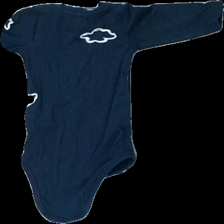
View: back
Type: Top
Category: Children
Brand: Name It
Colors: Blue, White
Material: 79% cotton 21%acrylic
Pattern: Animal print
Cut: Regular
Size: 56
Season: All
Price range: <50
Recommended usage: Reuse